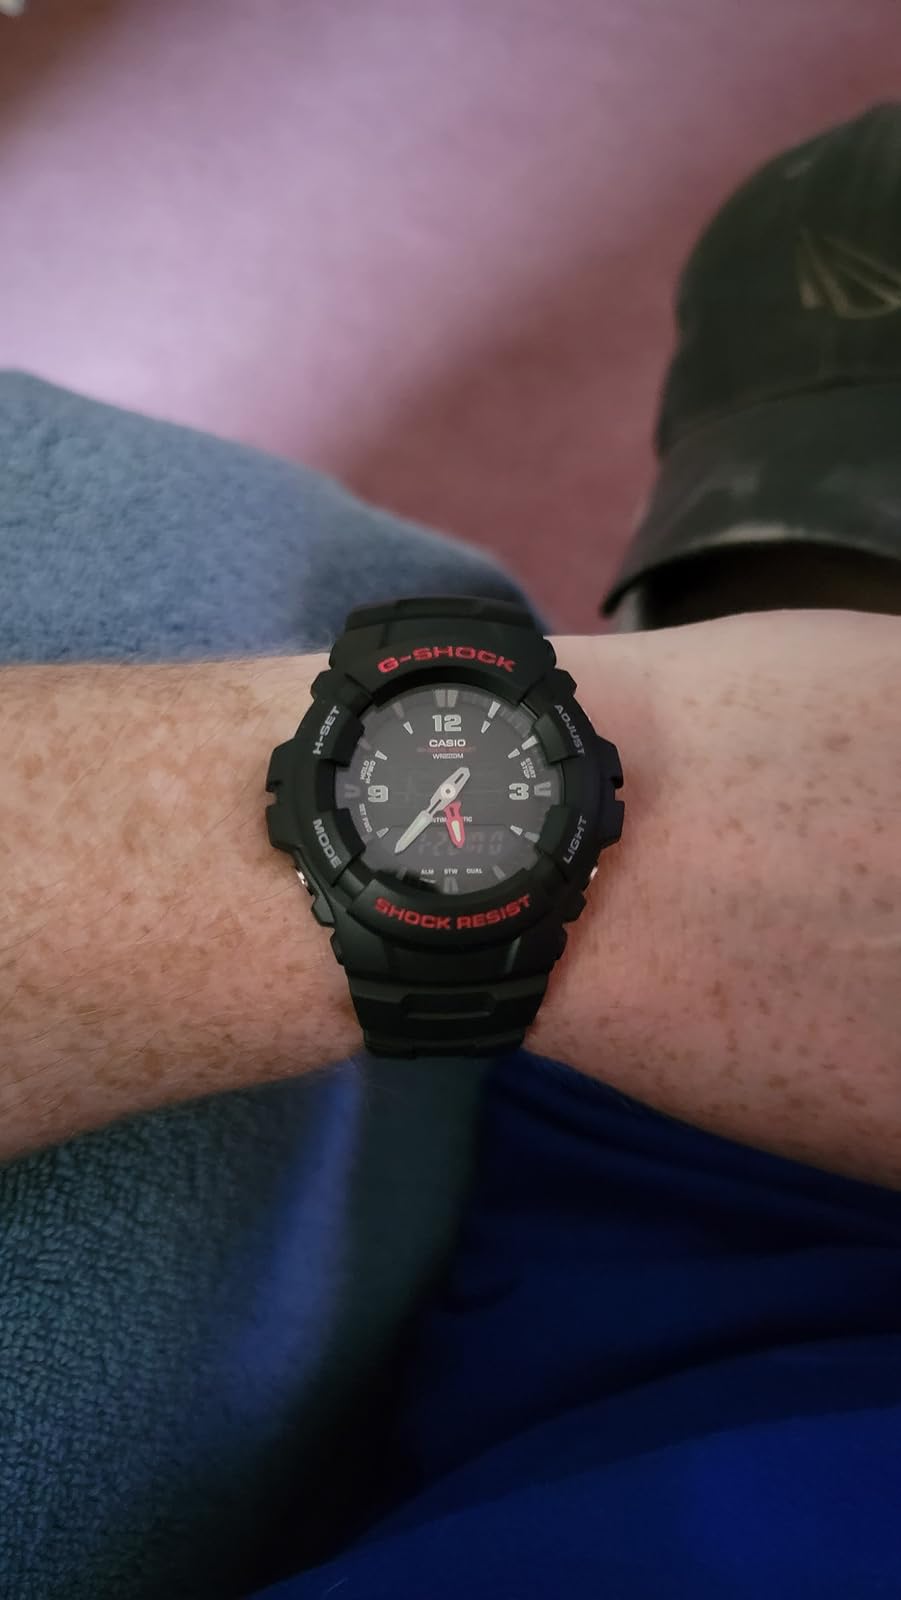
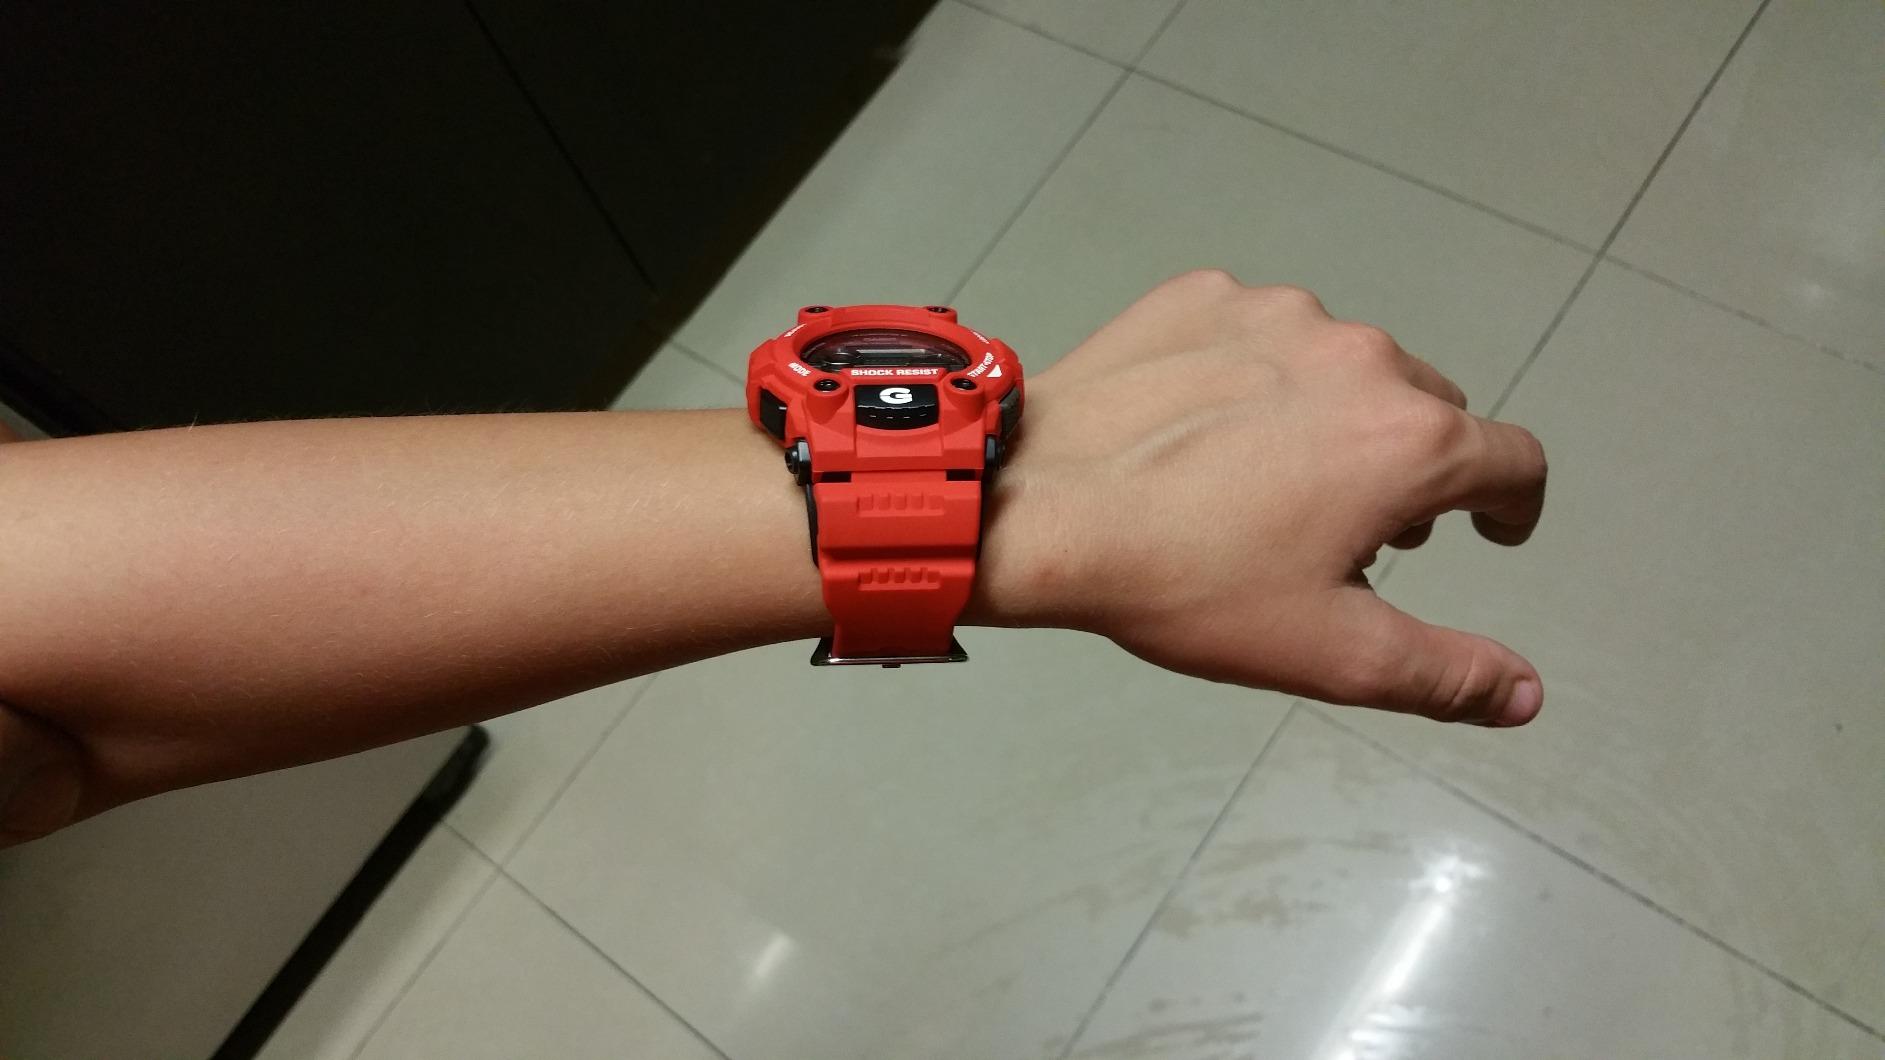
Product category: accessories_watch
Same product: no